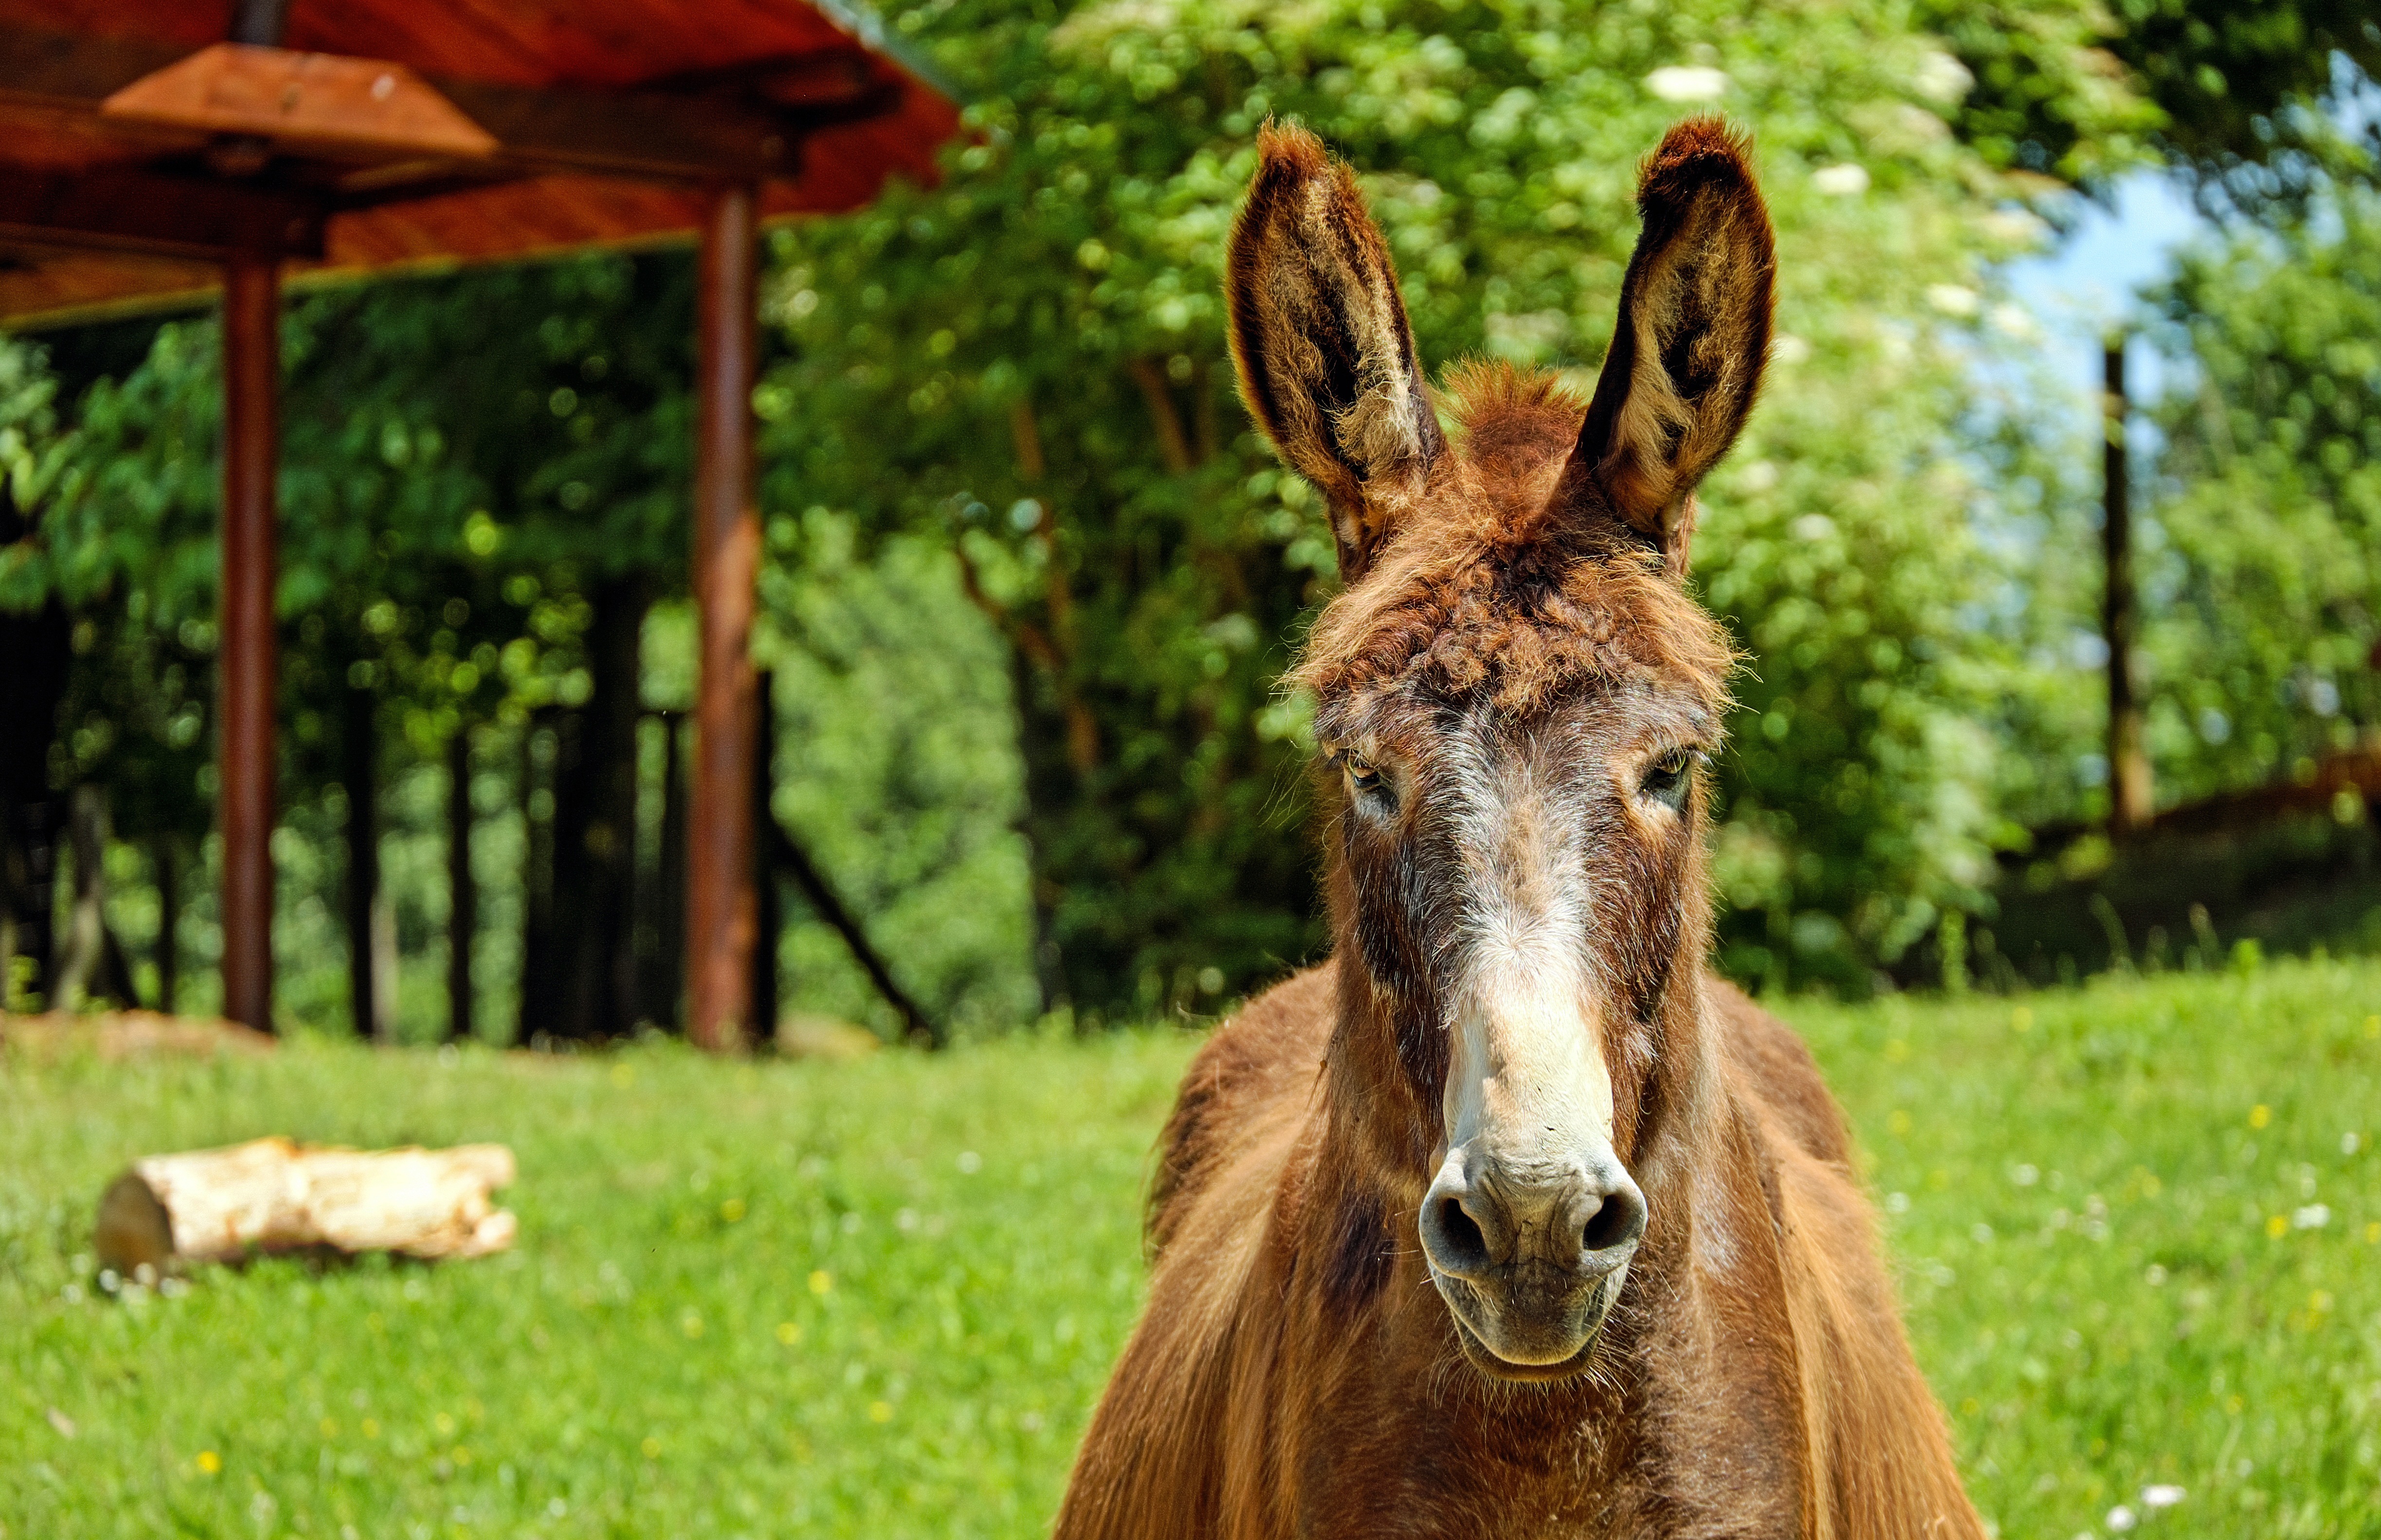
nature, meadow, animal, wildlife, pasture, grazing, horse, mammal, fauna, donkey, curiosity, vertebrate, mare, mule, pack animal, horse like mammal, mustang horse